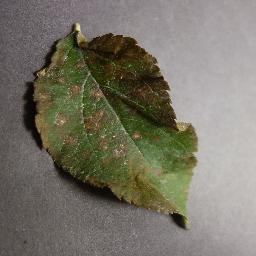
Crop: apple
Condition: cedar_rust